Eye tracking

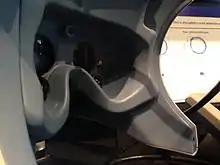
An eye-tracking head-mounted display. Each eye has an LED light source (gold-color metal) on the side of the display lens, and a camera under the display lens.

The second broad category uses some non-contact, optical method for measuring eye motion. Light, typically infrared, is reflected from the eye and sensed by a video camera or some other specially designed optical sensor. The information is then analyzed to extract eye rotation from changes in reflections. Video-based eye trackers typically use the corneal reflection (the first Purkinje image) and the center of the pupil as features to track over time. A more sensitive type of eye-tracker, the dual-Purkinje eye tracker, uses reflections from the front of the cornea (first Purkinje image) and the back of the lens (fourth Purkinje image) as features to track. A still more sensitive method of tracking is to image features from inside the eye, such as the retinal blood vessels, and follow these features as the eye rotates. Optical methods, particularly those based on video recording, are widely used for gaze-tracking and are favored for being non-invasive and inexpensive.